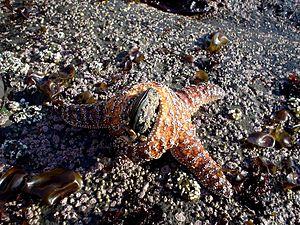
Les étoiles de mer ou Astéries forment une classe d'échinodermes, des animaux marins caractérisés par une silhouette rayonnante et un squelette calcaire formé de pièces articulées. On en dénombre au moins 1 500 espèces réparties dans plus de trente familles vivant dans tous les océans.
Pisaster ochraceus est une espèce d'étoiles de mer, de la famille des Asteriidae. Elles sont communes sur la côte ouest des États-Unis.